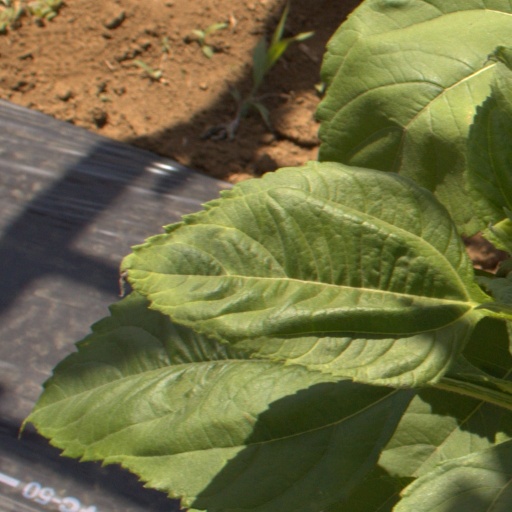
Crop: Jerusalem artichoke